Hélcio Milito

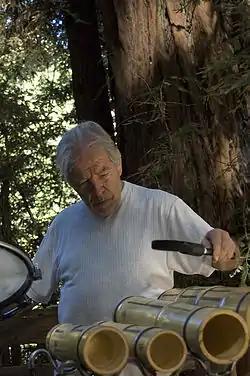
Brazilian jazz percussionist Helcio Milito

Hélcio Paschoal Milito (born February 4, 1931 - died June 7, 2014) was a Brazilian jazz samba/bossa nova drummer who has worked with musicians like Luiz Bonfá, João Gilberto, Astrud Gilberto and Luíz Eça. He has also helped make film scores for several Brazilian movies. He has been known to perform in several Latin music mediums, including Choro.